Christianisation of Anglo-Saxon England

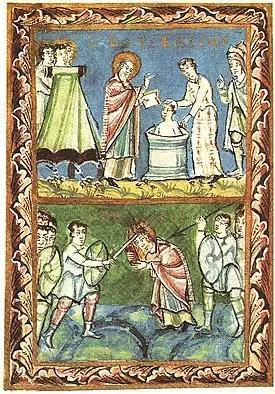
The English St Boniface baptising (top) and being martyred (bottom) as depicted on the Fulda Sacramentary

It is unclear when Scandinavian settlers in the Viking Age adopted Christianity, with evidence suggesting that the speed of adoption varied by region and most scholars supporting the idea that it happened within several generations. The means by which they were converted is not preserved, with no records of missionary activity, possibly explained by the low number of surviving records from the late 9th century until the end of the first half of the 10th century. Despite this, the process of conversion among the elites is attested as having begun in the 9th century, with no more examples in England taking place after the mid 10th century.